Hungarian–Ottoman War (1375–1377)

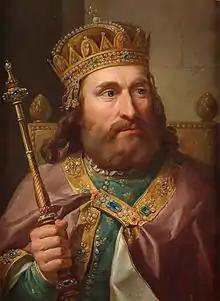

Around the 1st of May, Louis' army of 40,000 men assembled at Várad (now Oradea) in the Kingdom of Hungary to march against the Turks through Wallachia. At first, he expected the Voivode of Wallachia to join him, but his hopes were not realised.